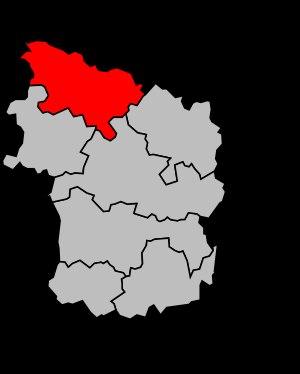
Le canton de Breteuil est une ancienne division administrative française située dans le département de l'Oise en région Picardie.